Film Booking Offices of America

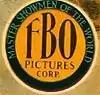
FBO logo from 1928

Studio chief Fineman departed around the time of Kennedy's purchase to work at the larger First National Pictures. The new owner hired Edwin King away from Famous Players–Lasky's New York studio to replace him, but took a personal hand in guiding the company creatively as well as financially. His brand, "Joseph P. Kennedy Presents", would proceed to appear on over a hundred films. Kennedy soon brought stability to FBO, making it one of the most reliably profitable outfits in the minor leagues of the Hollywood studio system. The focus was on films with Main Street appeal and minimal costs. "We are trying", he declared, "to be the Woolworth and Ford of the motion picture industry rather than the Tiffany." Some stars were less than pleased with Kennedy's penny-pinching; Evelyn Brent, in particular, was troubled by what she saw as FBO's declining production standards and was granted her release. Westerns remained the studio's backbone, along with various action pictures and romantic scenarios; as Kennedy put it, "Melodrama is our meat." Gene Stratton-Porter, then, was the gravy: according to the 1926 "Exhibitors Herald" survey, "The Keeper of the Bees", for which shooting was completed while the novel was still being serialized in "McCall's", was the number one picture in the entire country that year. The remainder of FBO's top five comprised, once again, three Fred Thomson pictures, along with another Stratton-Porter adaptation.